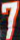
Number: 7